Frank Bracht

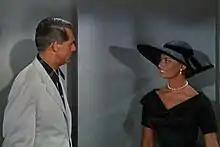
Cary Grant-Sophia Loren in Houseboat trailer

Frank Belton Bracht (January 7, 1910 – September 26, 1985) was an American film and music editor. He was nominated for the Academy Award for Best Film Editing in 1968 for "The Odd Couple".